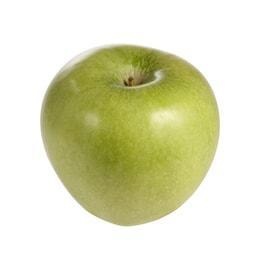
Label: apple